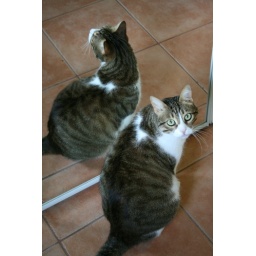
cat in mirror